Answer in natural language. How many TVStands are visible in the scene? Choose between the following options: 3, 0, 4, 2 or 1
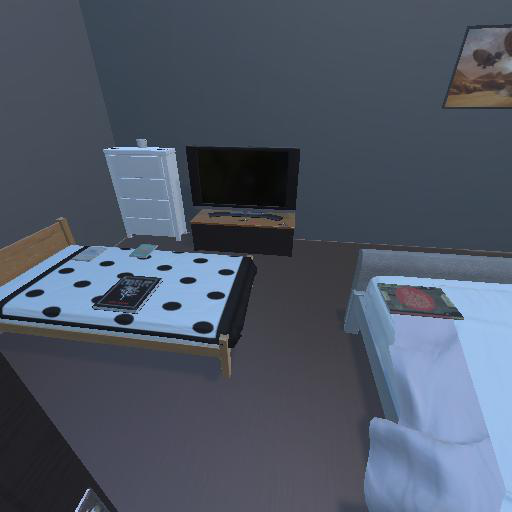
<answer>1</answer>